Syria Poletti

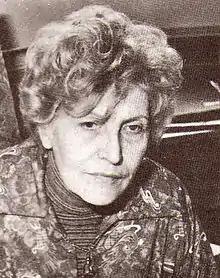

Syria Poletti's parents, José Poletti and Juana Pasquali, emigrated to Argentina from Italy when she was nine years old, leaving her in the charge of her grandmother, who fulfilled the role of mother. During her adolescence she lived in an orphanage. At age 21 she graduated and decided to travel to Argentina, but the spinal deformity scoliosis which she suffered from was an impediment to emigration. Her sister Beppina traveled to Buenos Aires and was able to obtain a permit, allowing Syria to make the trip to the country where she would become a writer.